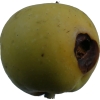
Label: Apple 13